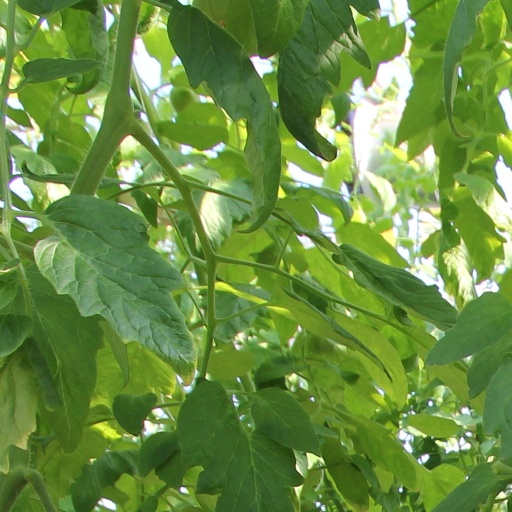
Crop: tomato